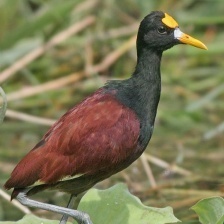
Species: NORTHERN JACANA
Scientific name: JACANA SPINOSA